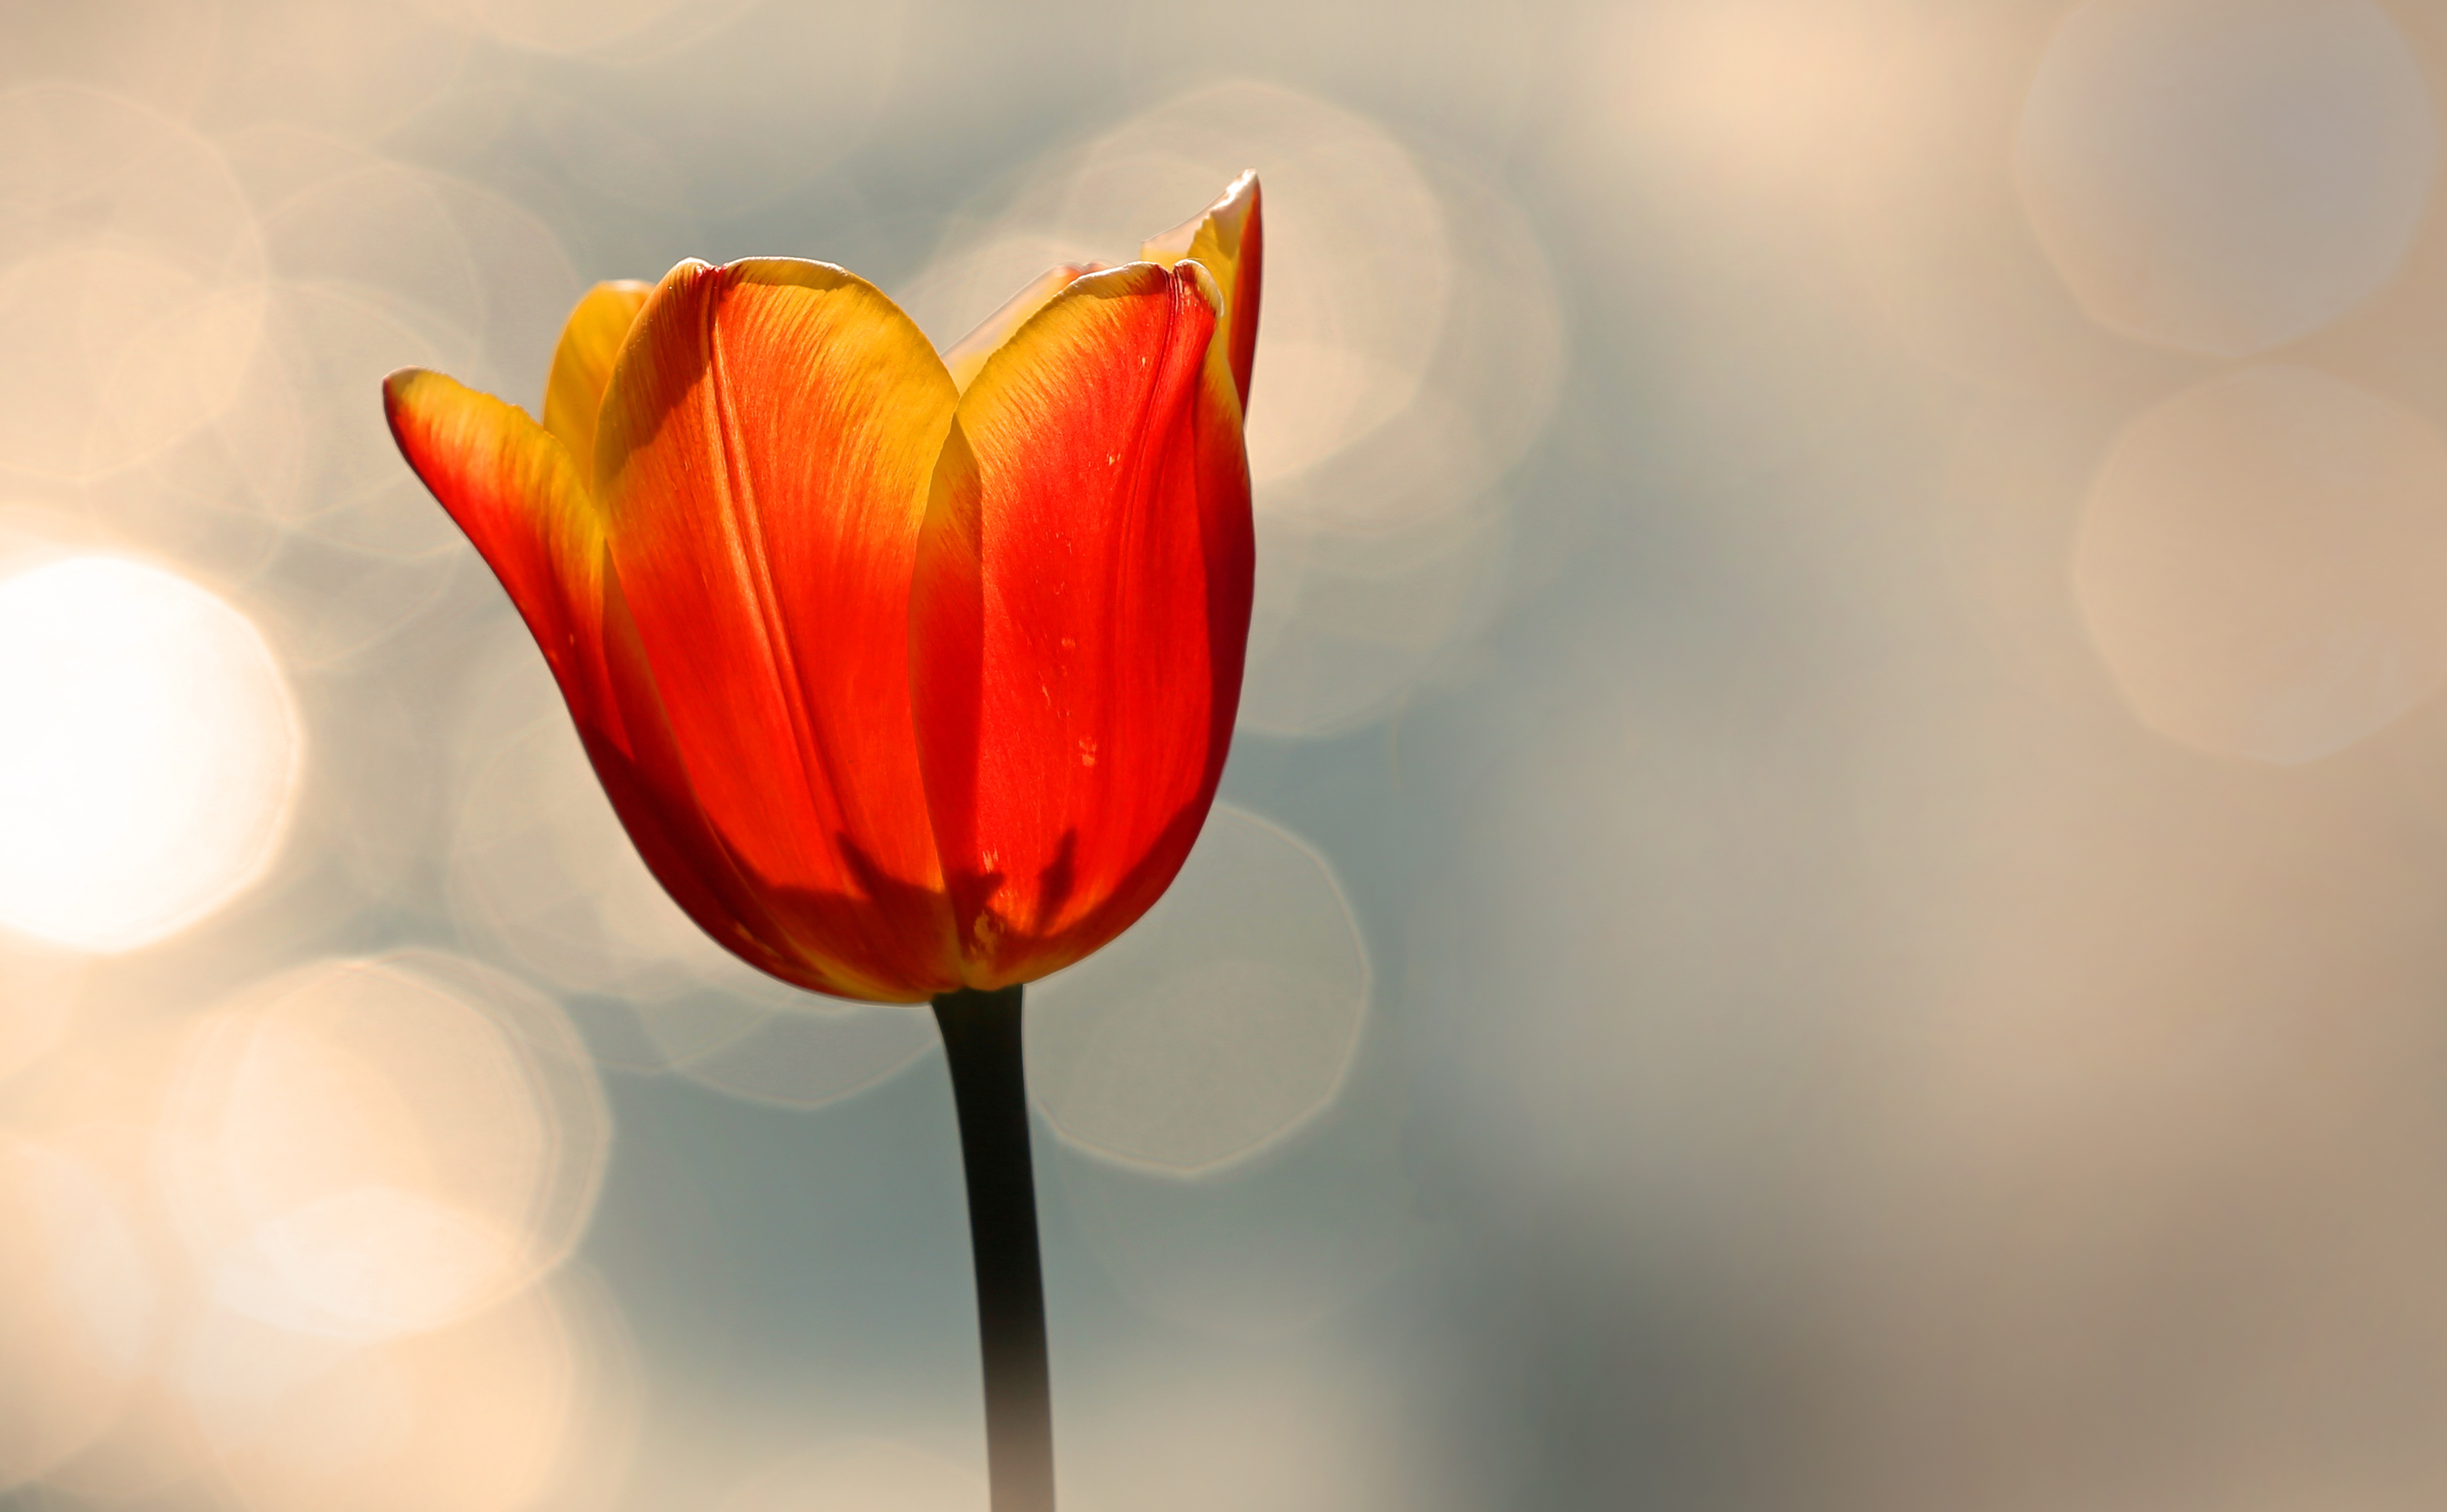
silhouette, blossom, plant, sky, photography, flower, petal, bloom, summer, tulip, spring, red, color, macro, colorful, yellow, garden, close, flora, striped, close up, farbenpracht, sunny, of course, back light, pastellfarben, macro photography, flowering plant, schnittblume, red tulips, plant stem, computer wallpaper, land plant